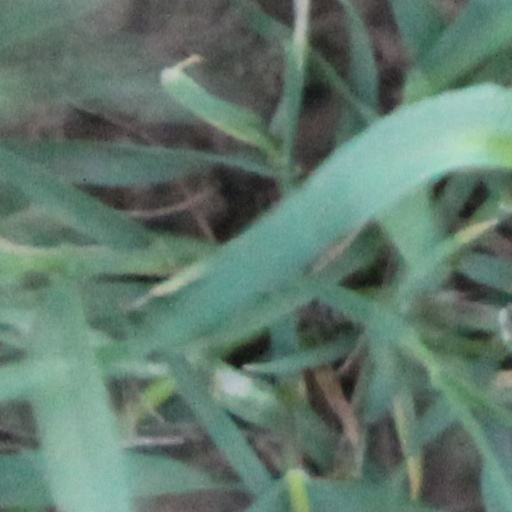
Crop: wheat